Star Trek uniforms

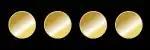
"TNG", "DS9", "Voyager" captain insignia

During all the shows set in the 24th century, a consistent insignia scheme is used for officers: a series of gold pips, either a solid color or an outline, worn on the right collar. After the first season of "Star Trek: The Next Generation", a consistent scheme is also used for admiral insignia: a series of gold circles inside a black rectangle with a gold border worn on both collars.